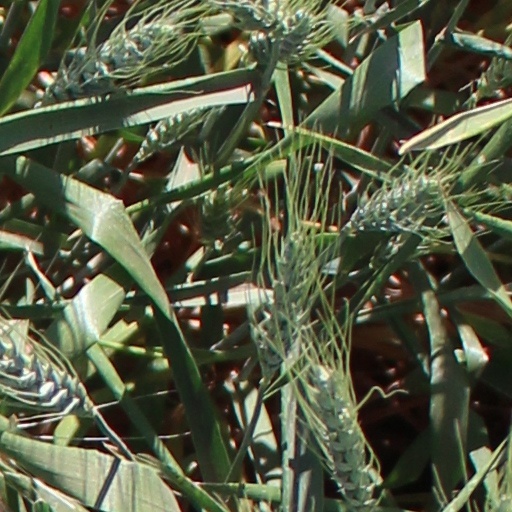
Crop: wheat